Friedrich Julius Hammer

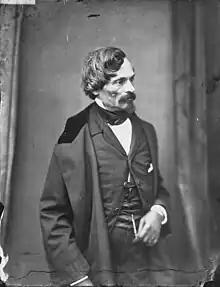
Friedrich Julius Hammer.

Friedrich Julius Hammer (7 June 1810 – 23 August 1862) was a German poet born in Dresden.